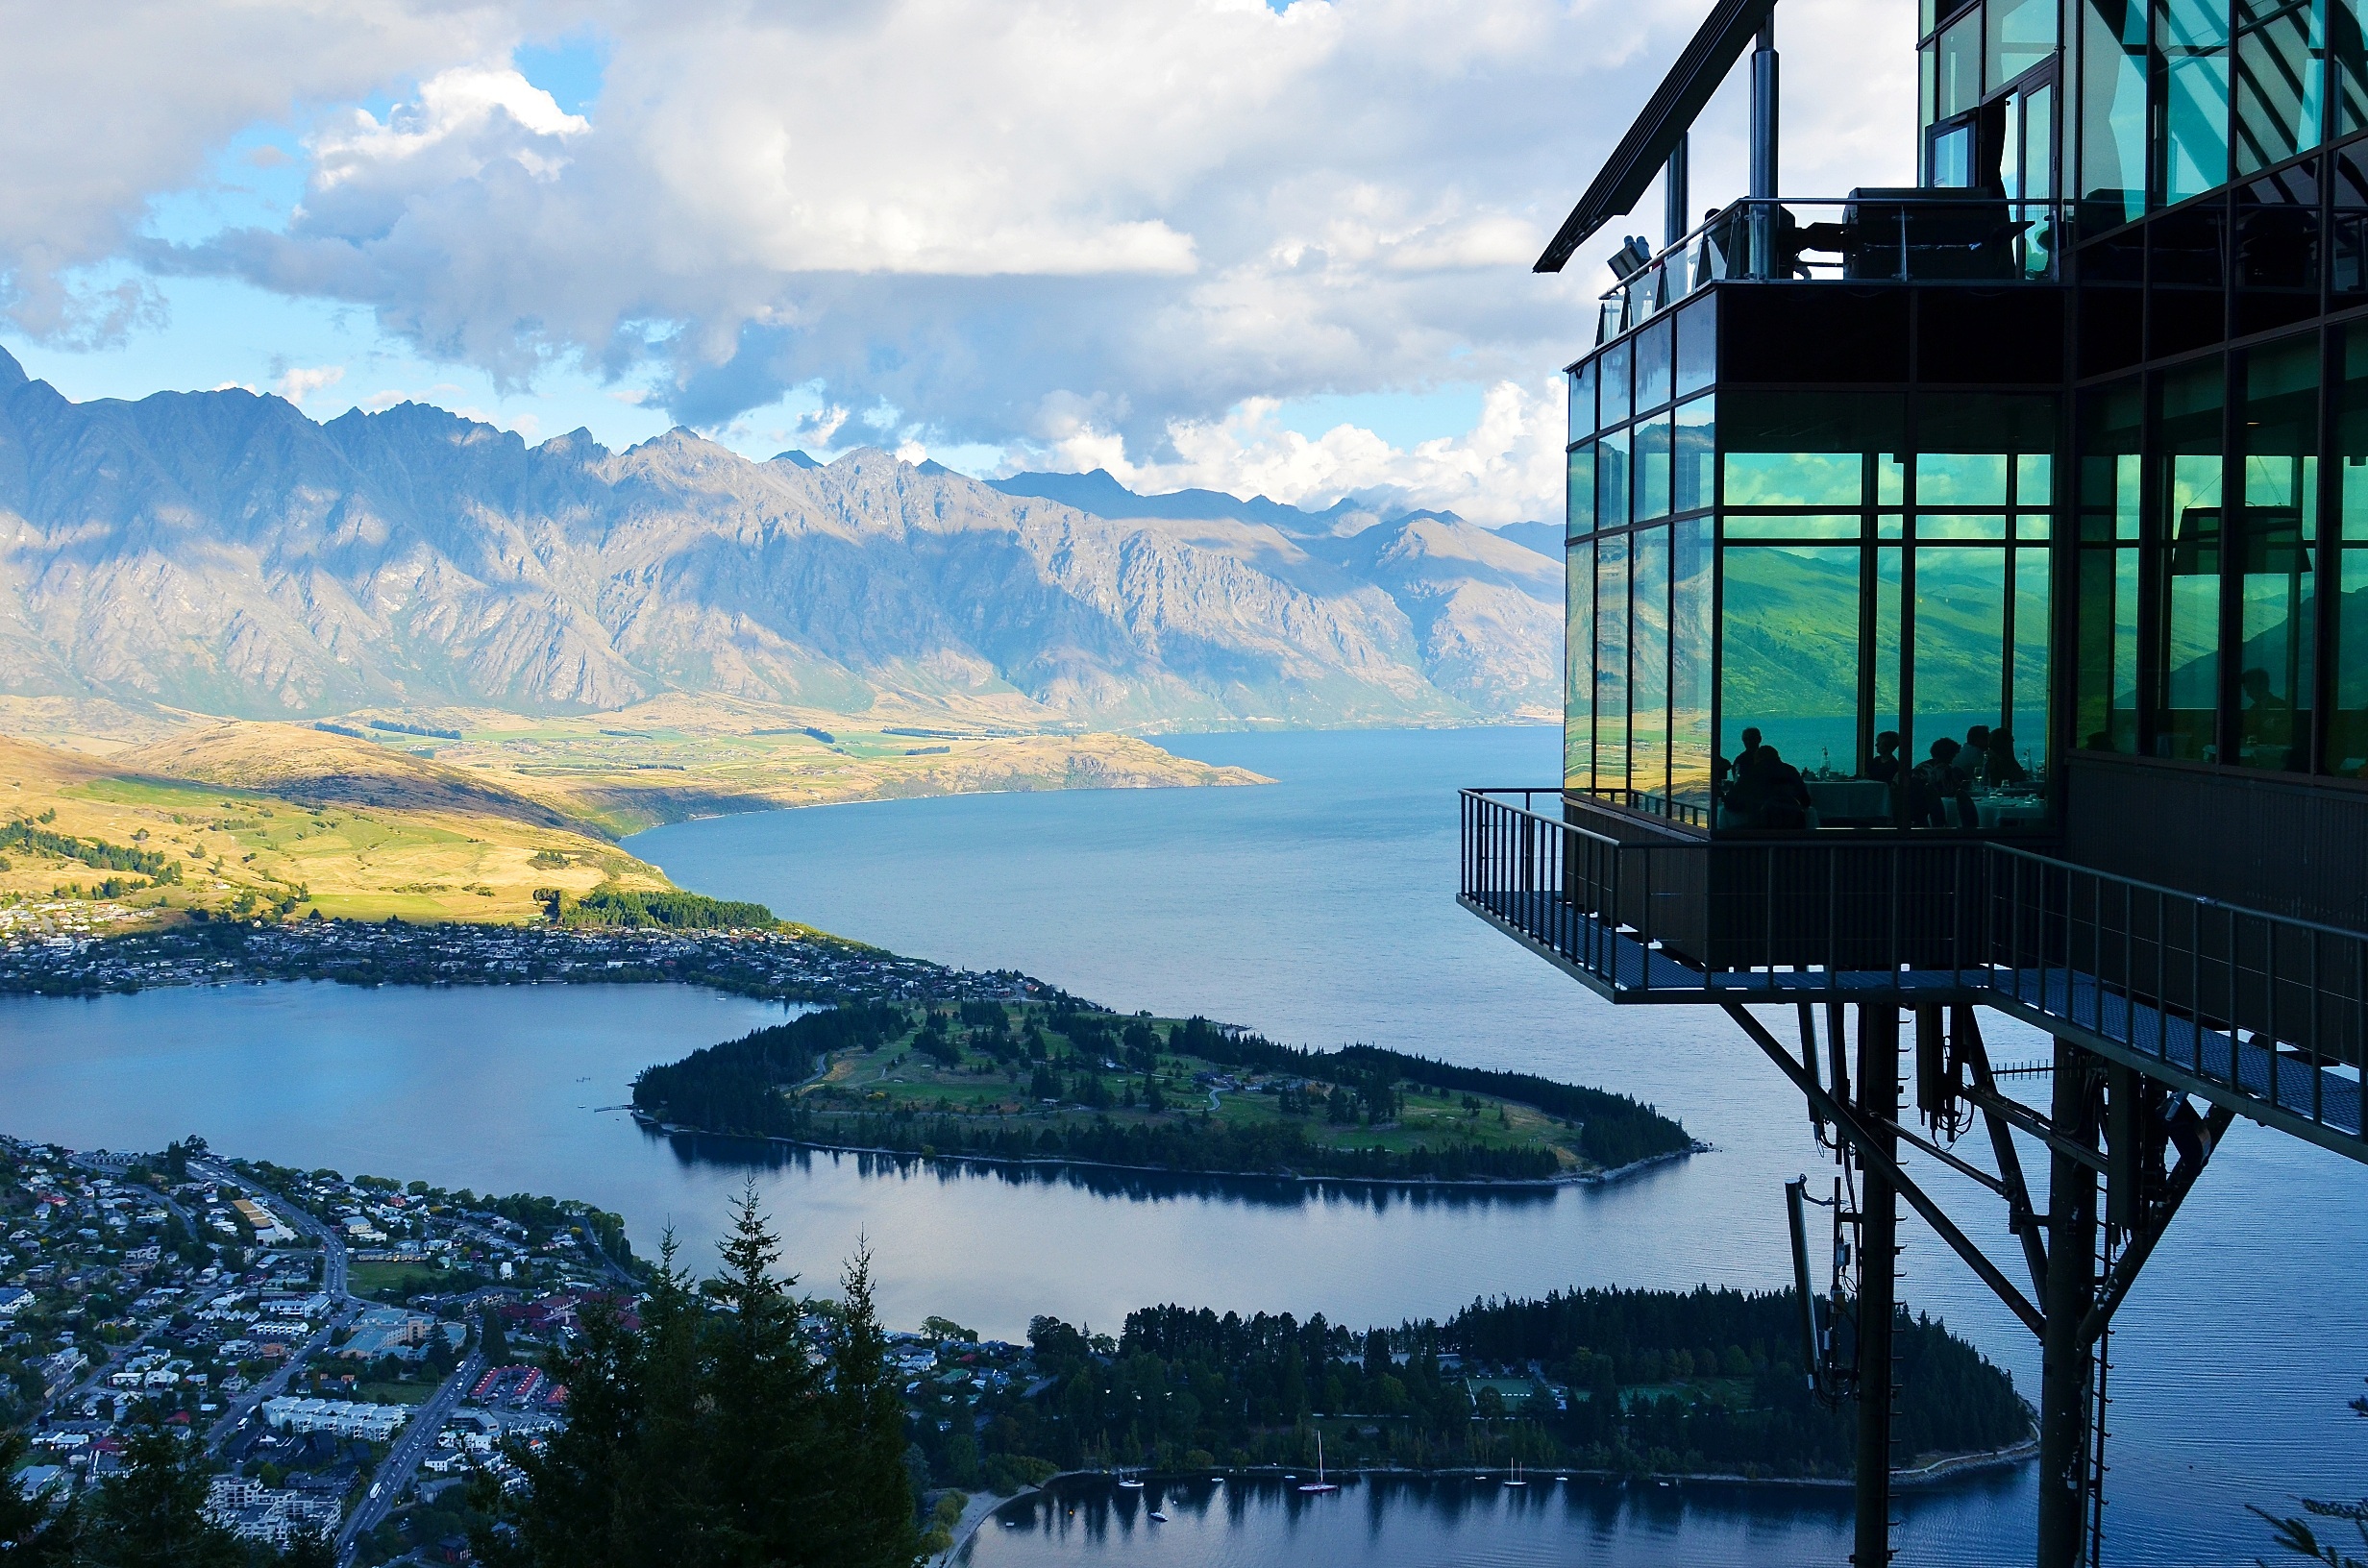
landscape, sea, water, nature, mountain, cloud, bridge, morning, lake, view, dusk, evening, reflection, bay, reservoir, new zealand